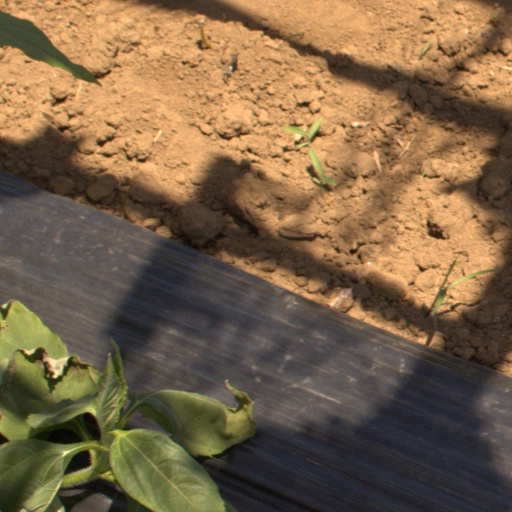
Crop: Jerusalem artichoke